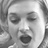
Emotion: surprise